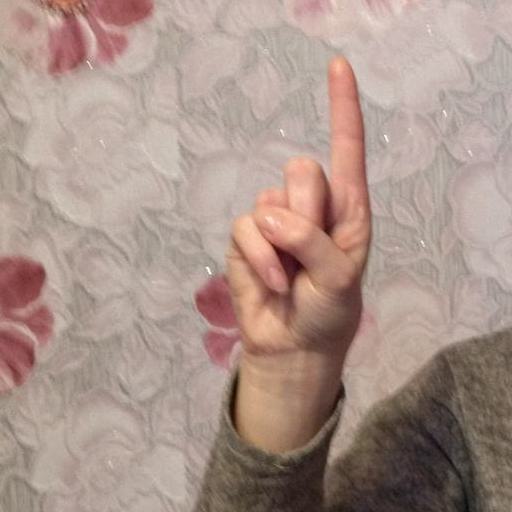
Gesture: one